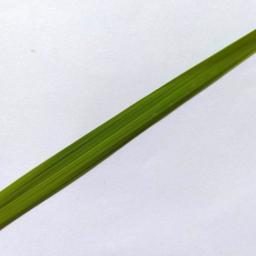
Label: Rice___Healthy